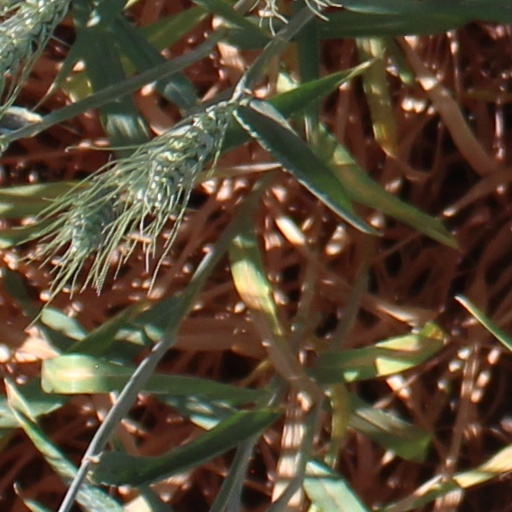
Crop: wheat